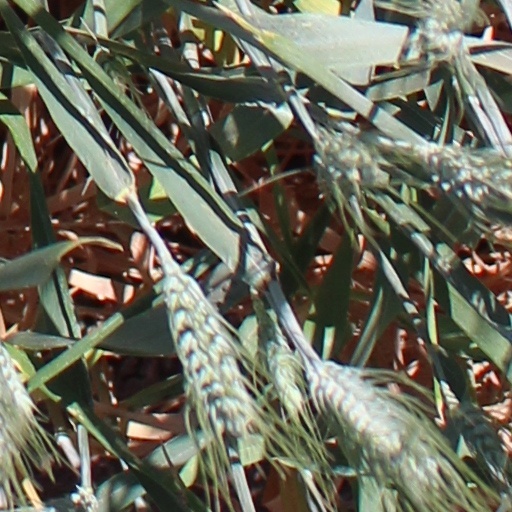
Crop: wheat